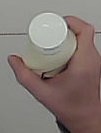
Product: heinz_mayo